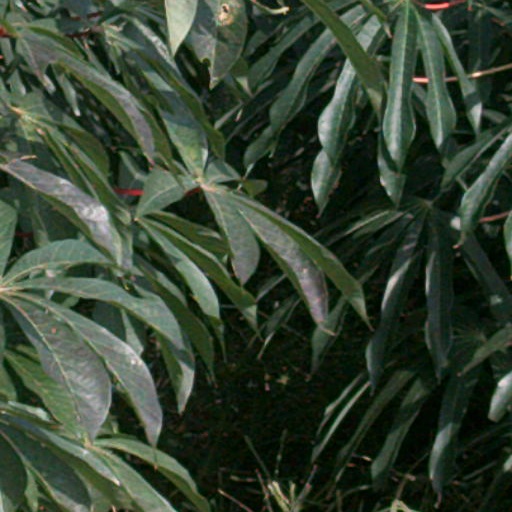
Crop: cassava